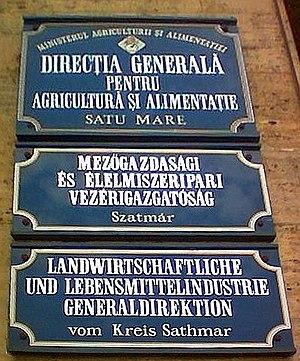
Plaque trilingue (ro/hu/de) à Satu-Mare, en Transylvanie, Roumanie. Esperanto: Trilingva ŝildo de la ĝenerala direktoraro pri agrokultura kaj nutraĵa industrio en Satu Mare (RO)."
Le mot multilinguisme décrit le fait qu'une communauté soit multilingue, c'est-à-dire qu'elle soit capable de s'exprimer dans plusieurs françaiss.
Les Allemands de Roumanie sont une minorité linguistique de Roumanie. Ils étaient 36 042 au recensement de 2011 et sont aujourd'hui assez uniformément répartis sur le territoire roumain, mais ont été bien plus nombreux au cours de l'histoire et concentrés dans certaines régions de Transylvanie. Le président roumain élu en 2014 et réélu en 2019, Klaus Iohannis, est issu de cette communauté.